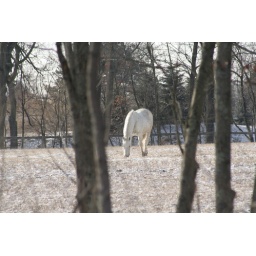
white horse by Glacier Ridge